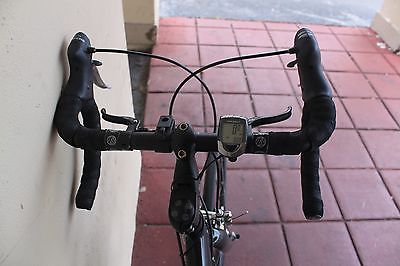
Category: bicycle